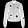
Label: Coat